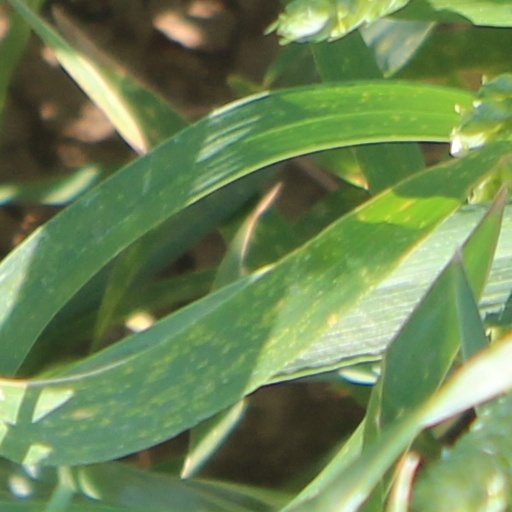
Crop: wheat